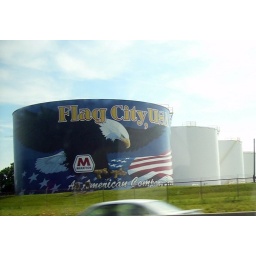
This water tower is located in Findlay, Ohio also known as Flag City USA